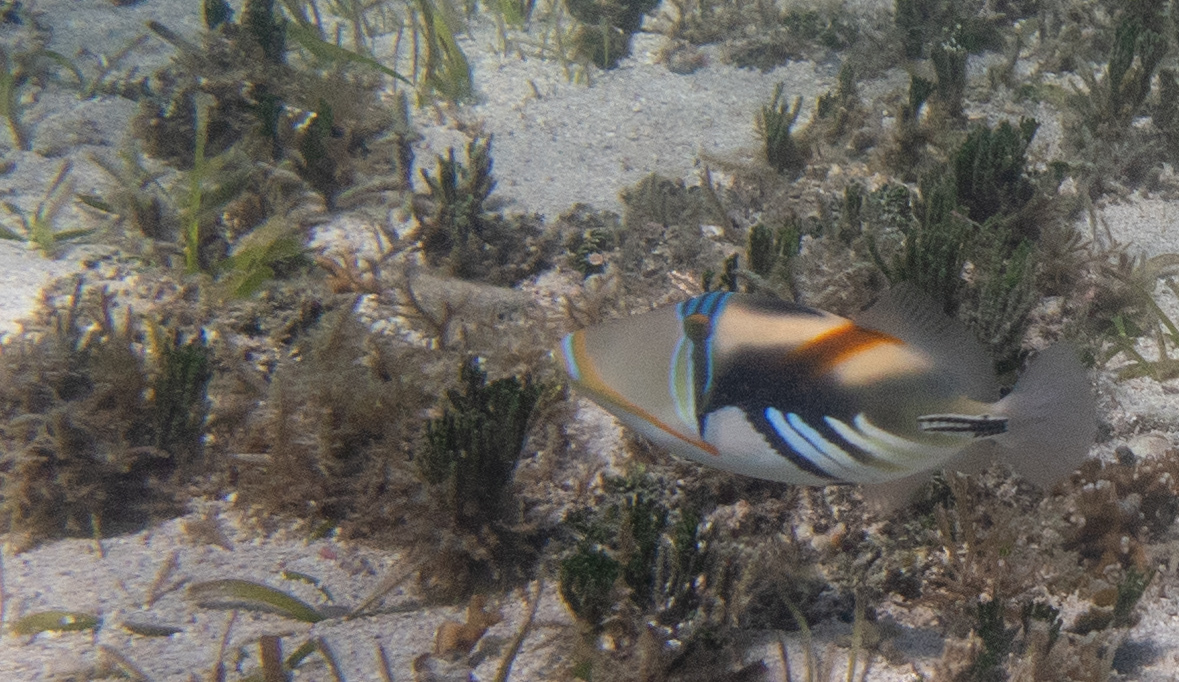
Rhinecanthus aculeatus (Lagoon Triggerfish)